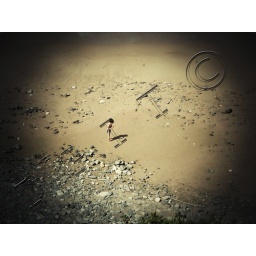
Little boy in a solitary beach